Tagus Basin

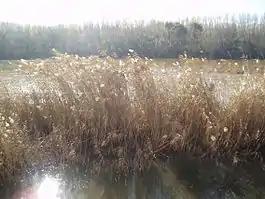
Reed beds.

Downstream of the large reservoirs of Entrepeñas and Buendía, the Tagus is a regulated river. In the first stretches, cultivated poplar groves dominate, but from the Bolarque and Almoguera reservoirs onwards, the riverbank vegetation changes drastically with respect to the upper stretch in several ways: